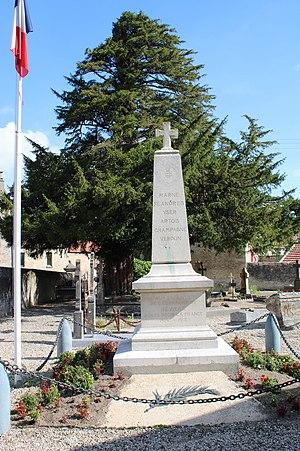
Le monument aux morts
Reviers est une commune française, située dans le département du Calvados en région Normandie, peuplée de 566 habitants.
Les monuments aux morts de la guerre 1914-1918 peuvent être surmontés d'éléments symbolisant :